Curtis Lovell II

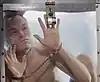
Curtis Lovell II - shackled, cuffed and locked in a clear box filled with water - The Cube of Death

Guard A Heart presented the Guardian of Hearts award to Larry King in recognition of his contribution to saving lives through the Larry King Cardiac Foundation. The Award was presented at a pre-Oscar party at the Avalon Ballroom in Hollywood on February 25, 2012. The evening included performances by variety of entertainers and acts such as Midnight Red, Josh Sussman, Savannah Robison and International Escape Artist Curtis Lovell II. Lovell, performed a Houdini style escape as an opening act for Larry King and his guests.